Nathan Alterman

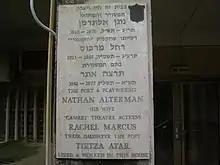
memorial plate to the poet Nathan Alterman and his family in Tel Aviv

Some of Alterman's poems have been turned into popular songs, e.g., "A meeting with no end" (פגישה לאין קץ). An episode in Season 3 of the Israeli Netflix show "Shtisel" is named after one of his poems, "First Smile," which is read at a memorial service during the show. An English-language translation of "First Smile" by Robert Friend (from Found in Translation, Toby Press, 2006) is also included in the episode.